Táchira Railway

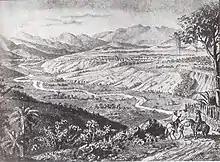
Print from a drawing by German naturalist Anton Goering of the a landscape in the Táchira region

In 1924 another contract was agreed to for expansion and upgrading of the line. A branch was added from Orope to Grita.